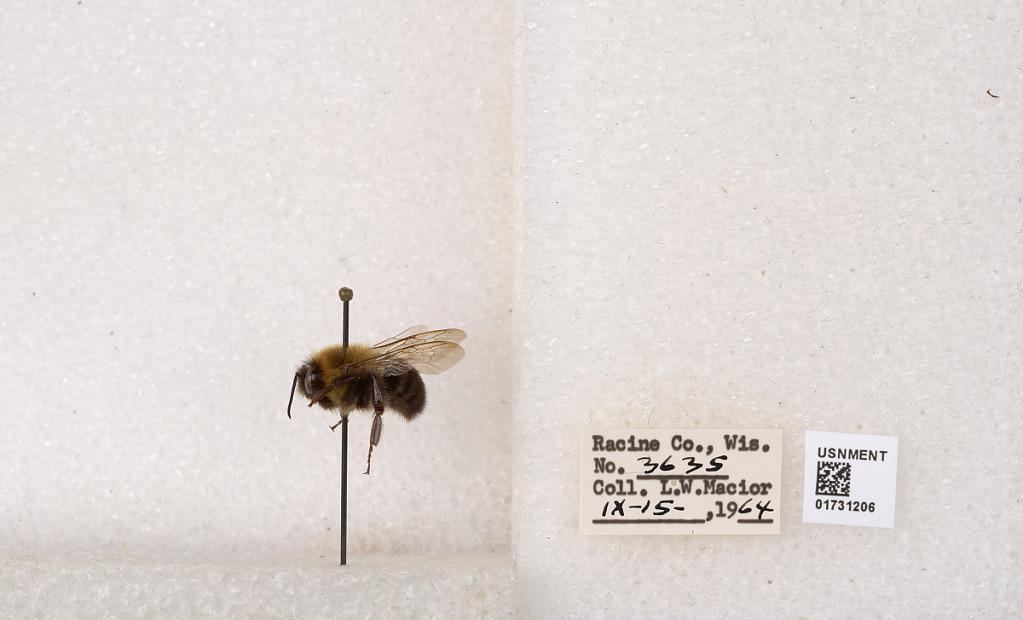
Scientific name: Bombus impatiens Cresson
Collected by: L. Macior
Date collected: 1964-9-15
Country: United States
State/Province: Wisconsin
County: Racine
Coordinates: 42.7299, -87.8123